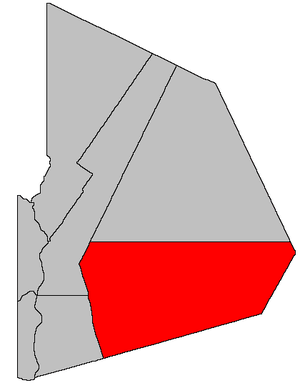
La paroisse de Gordon est à la fois une paroisse civile et un district de services locaux canadien du Nouveau-Brunswick.